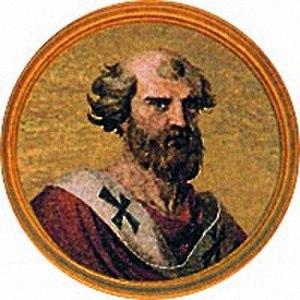
Célestin II, né à Città di Castello, ce qui l’avait fait nommer Gui du Chastel avant son exaltation, étudia sous Bernard de Clairvaux, succéda à Innocent II en 1143 et fut le 165ᵉ pape de l’Église catholique de 1143 au 8 mars 1144. Il mit fin aux querelles intérieures de l’Église avec l’aide de Bernard de Clairvaux, troublée par Arnaud de Brescia, mais mourut dès l’année suivante. Il essaya de mettre un terme à la guerre entre l’Écosse et l’Angleterre. Il releva la France de l’interdit de trois ans après l’absolution de Louis VII.
Sainte-Menehould [sɛ̃tmənu] est une commune française, située dans l'est du département de la Marne en région Grand Est. Ancienne sous-préfecture d'environ 4 600 habitants, elle est la capitale de la région de l'Argonne, dont la forêt éponyme se situe en grande partie sur le territoire de la commune.